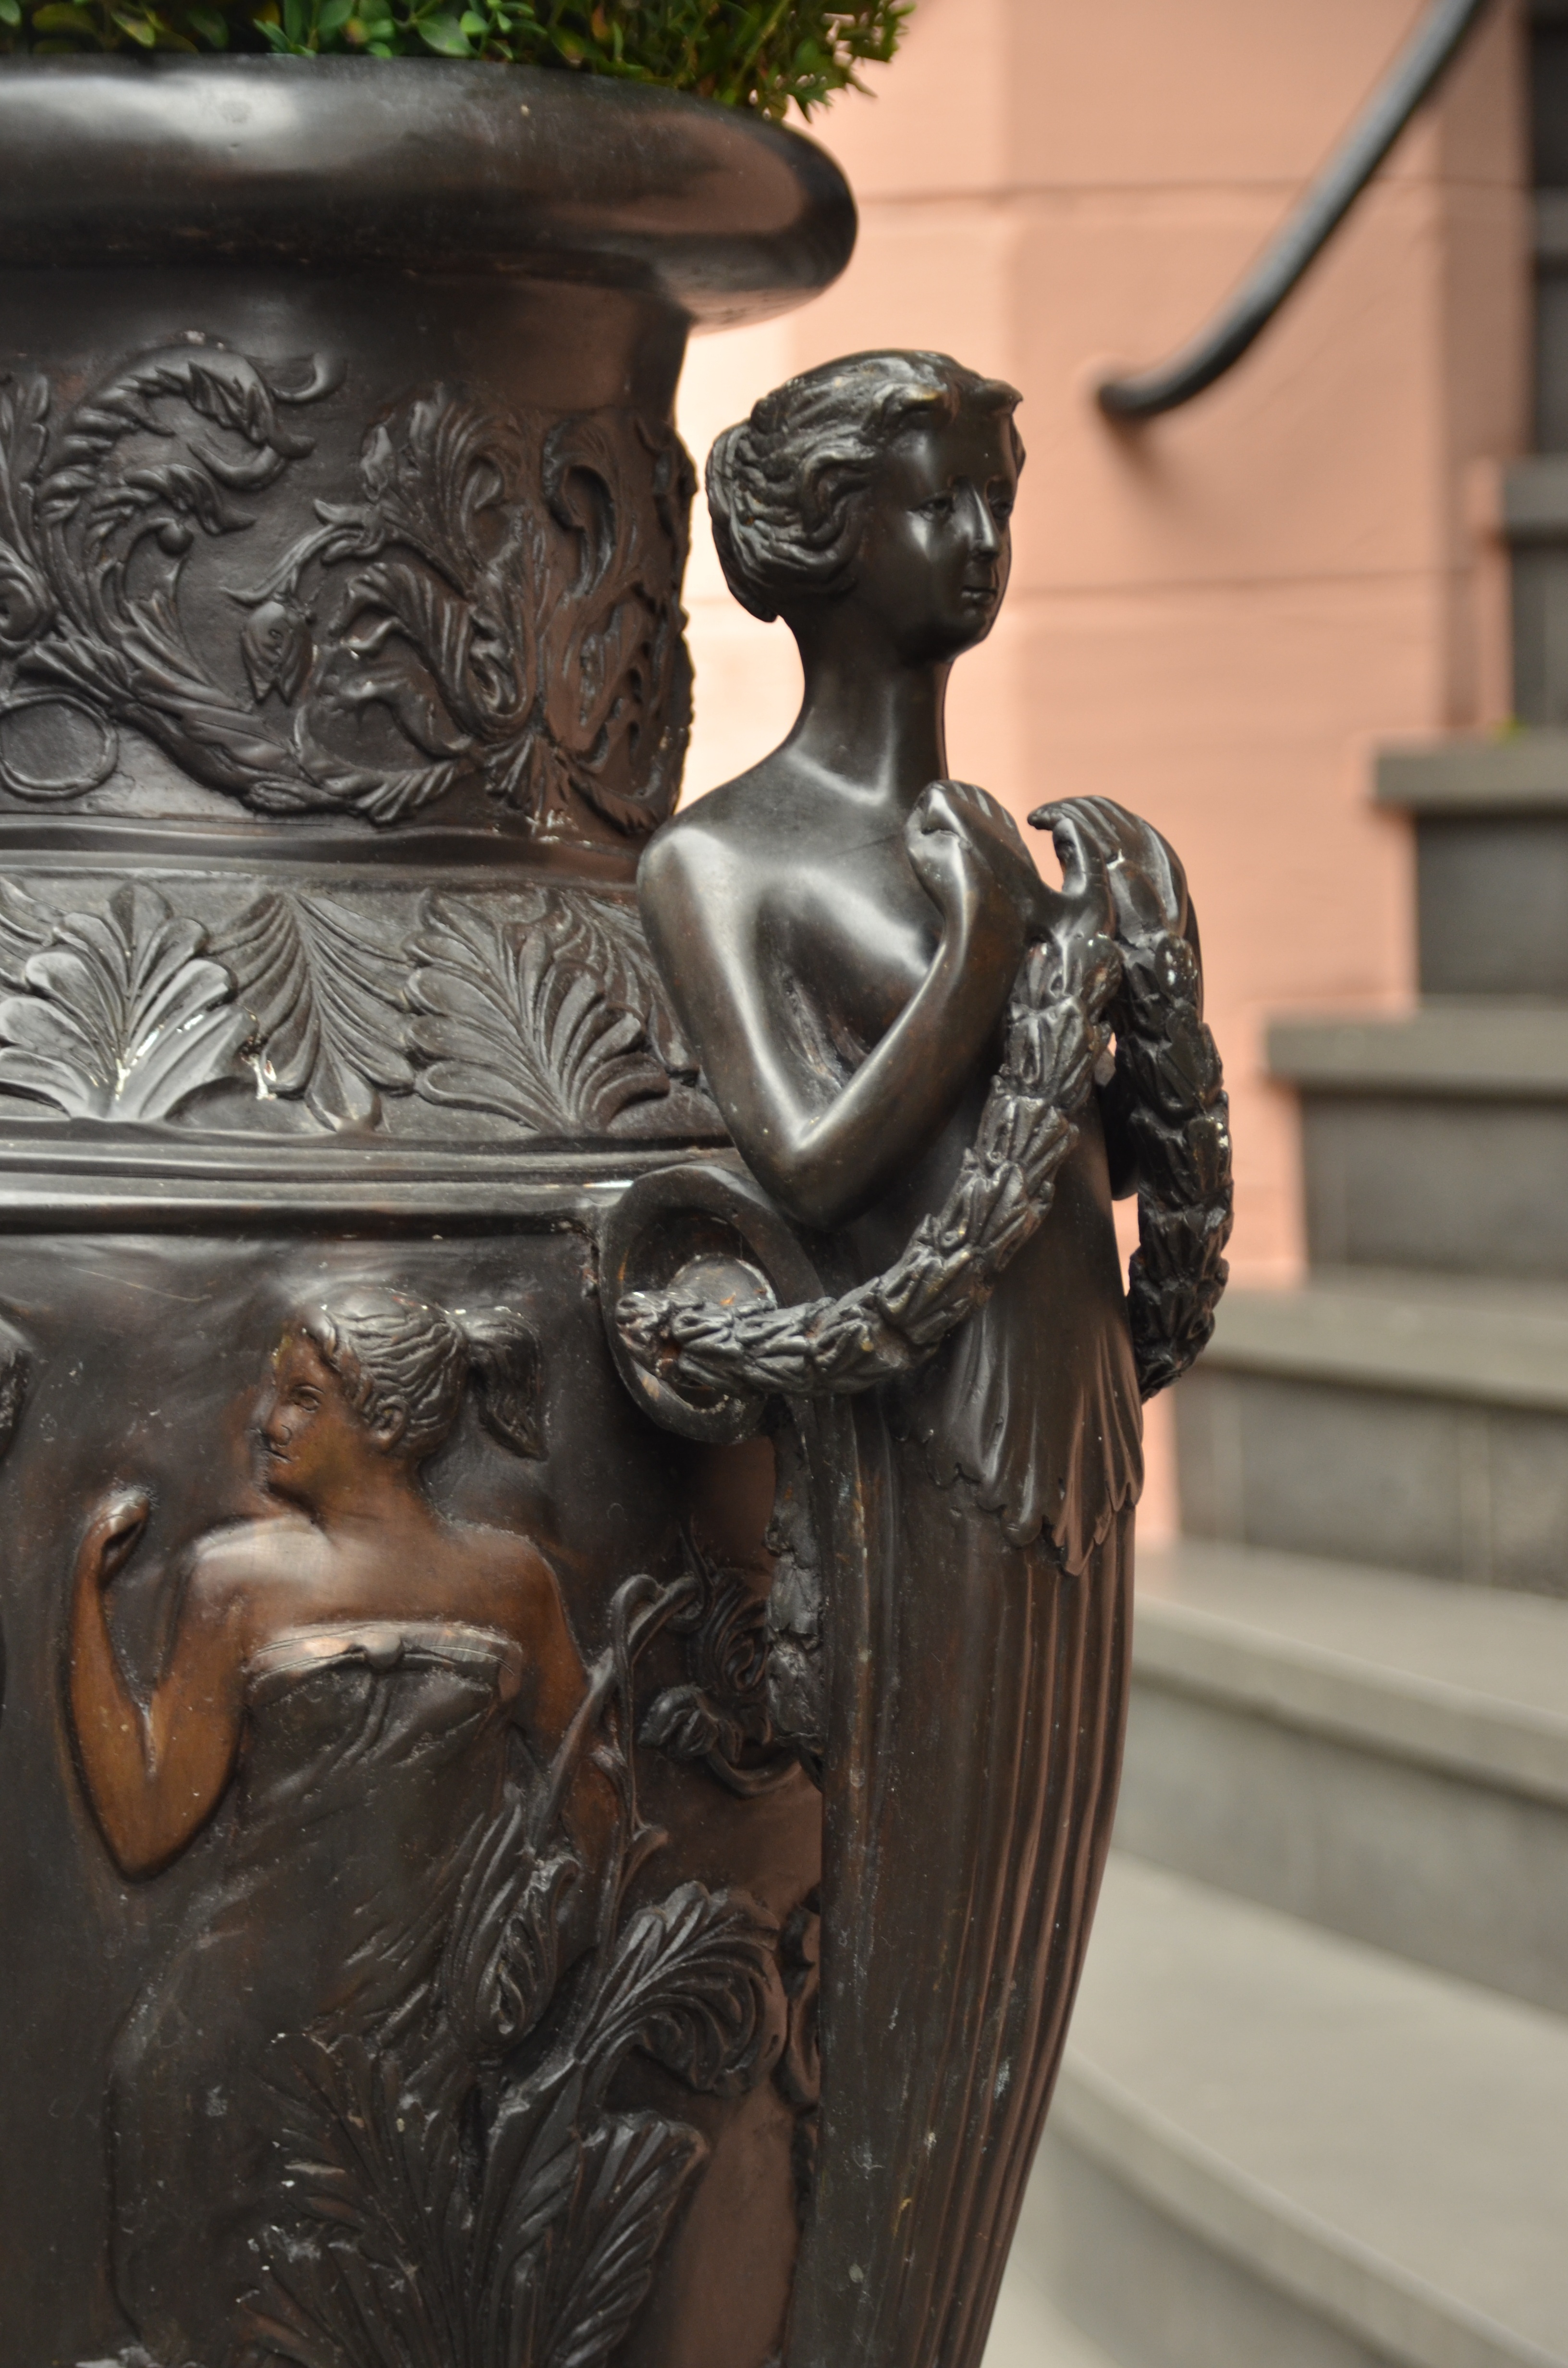
woman, pot, monument, statue, vase, sculpture, art, temple, brass, bronze, carving, nouveau, work of art, ancient history